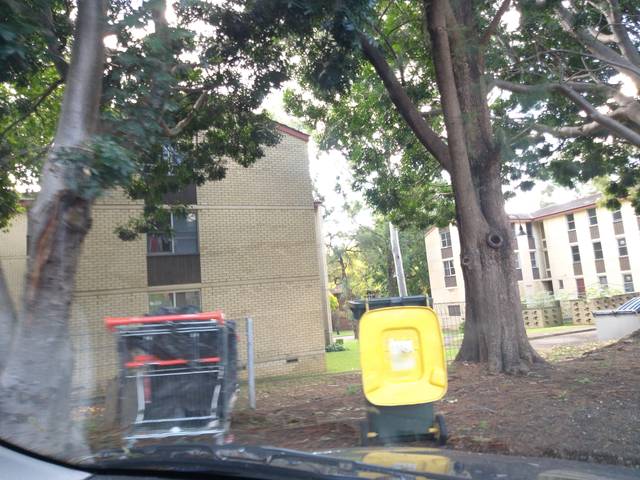
Region: Australia
Coordinates: -34.427, 150.875